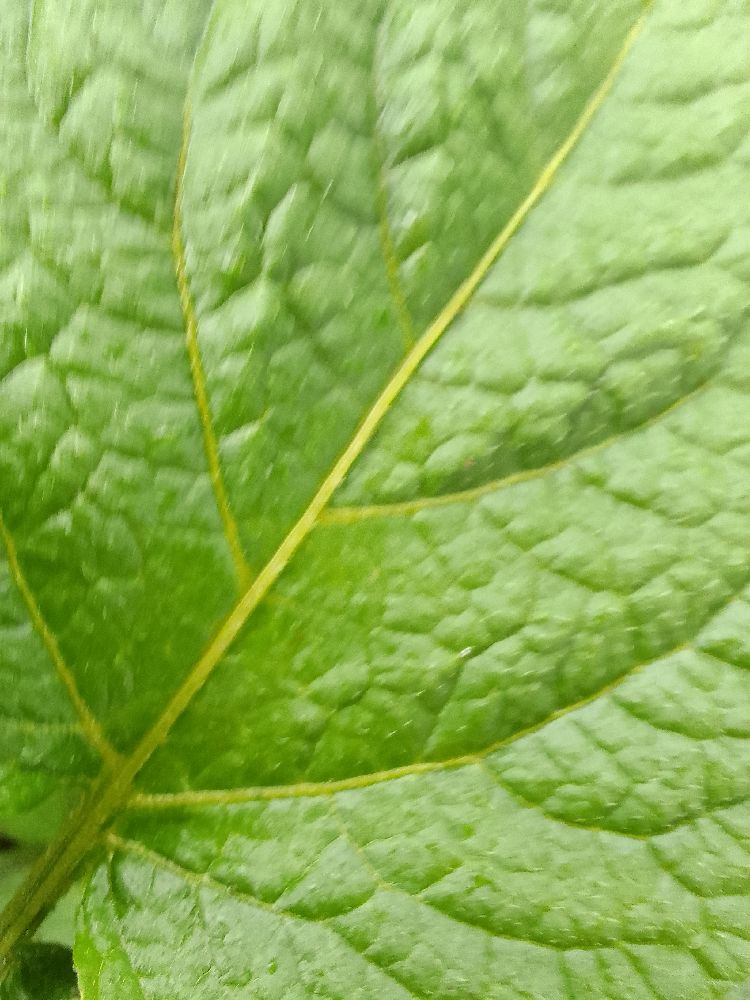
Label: Healthy